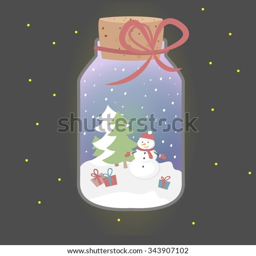
illustration of a snow globe